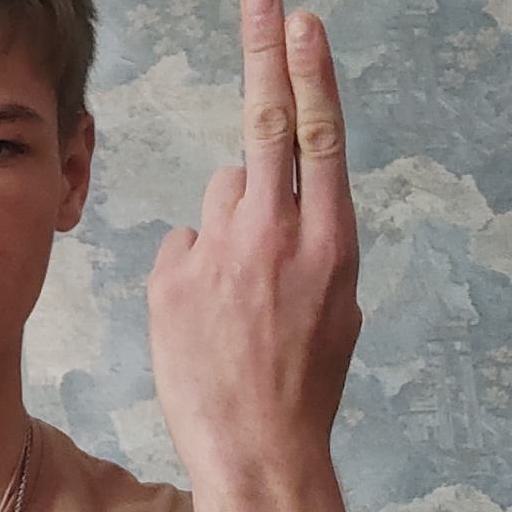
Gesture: two_up_inverted